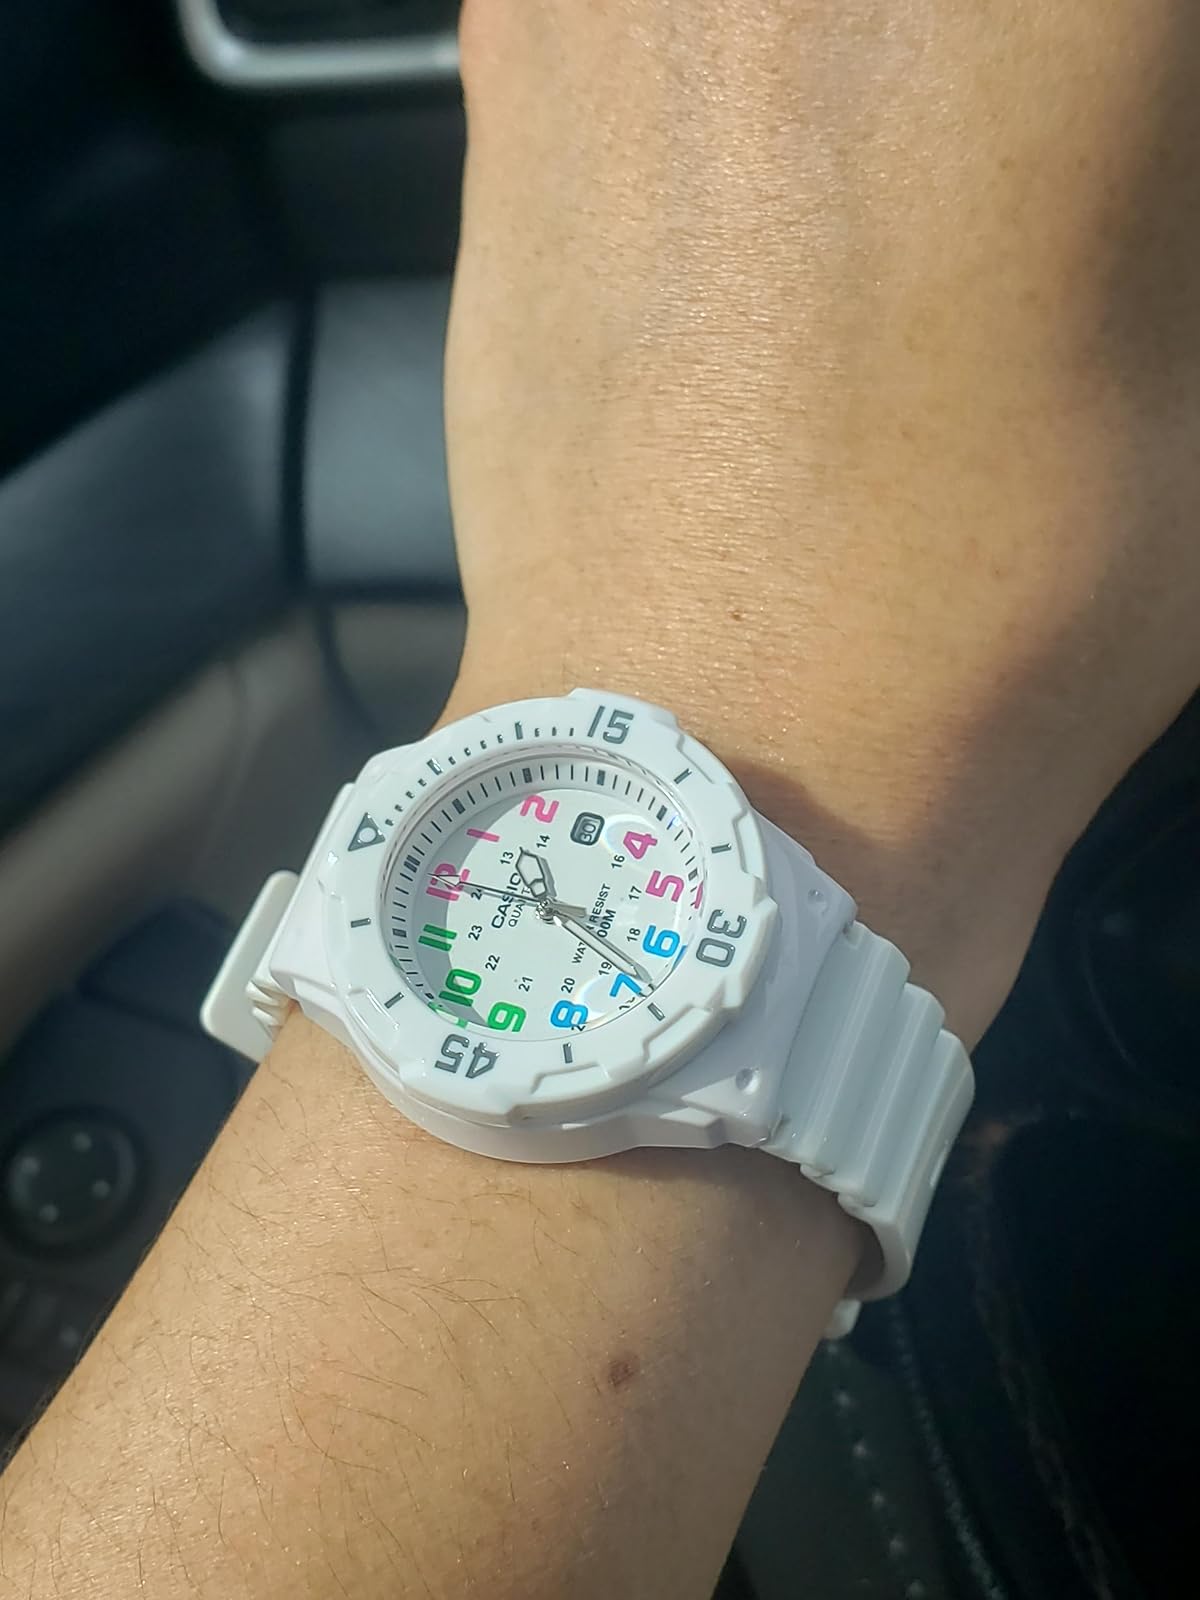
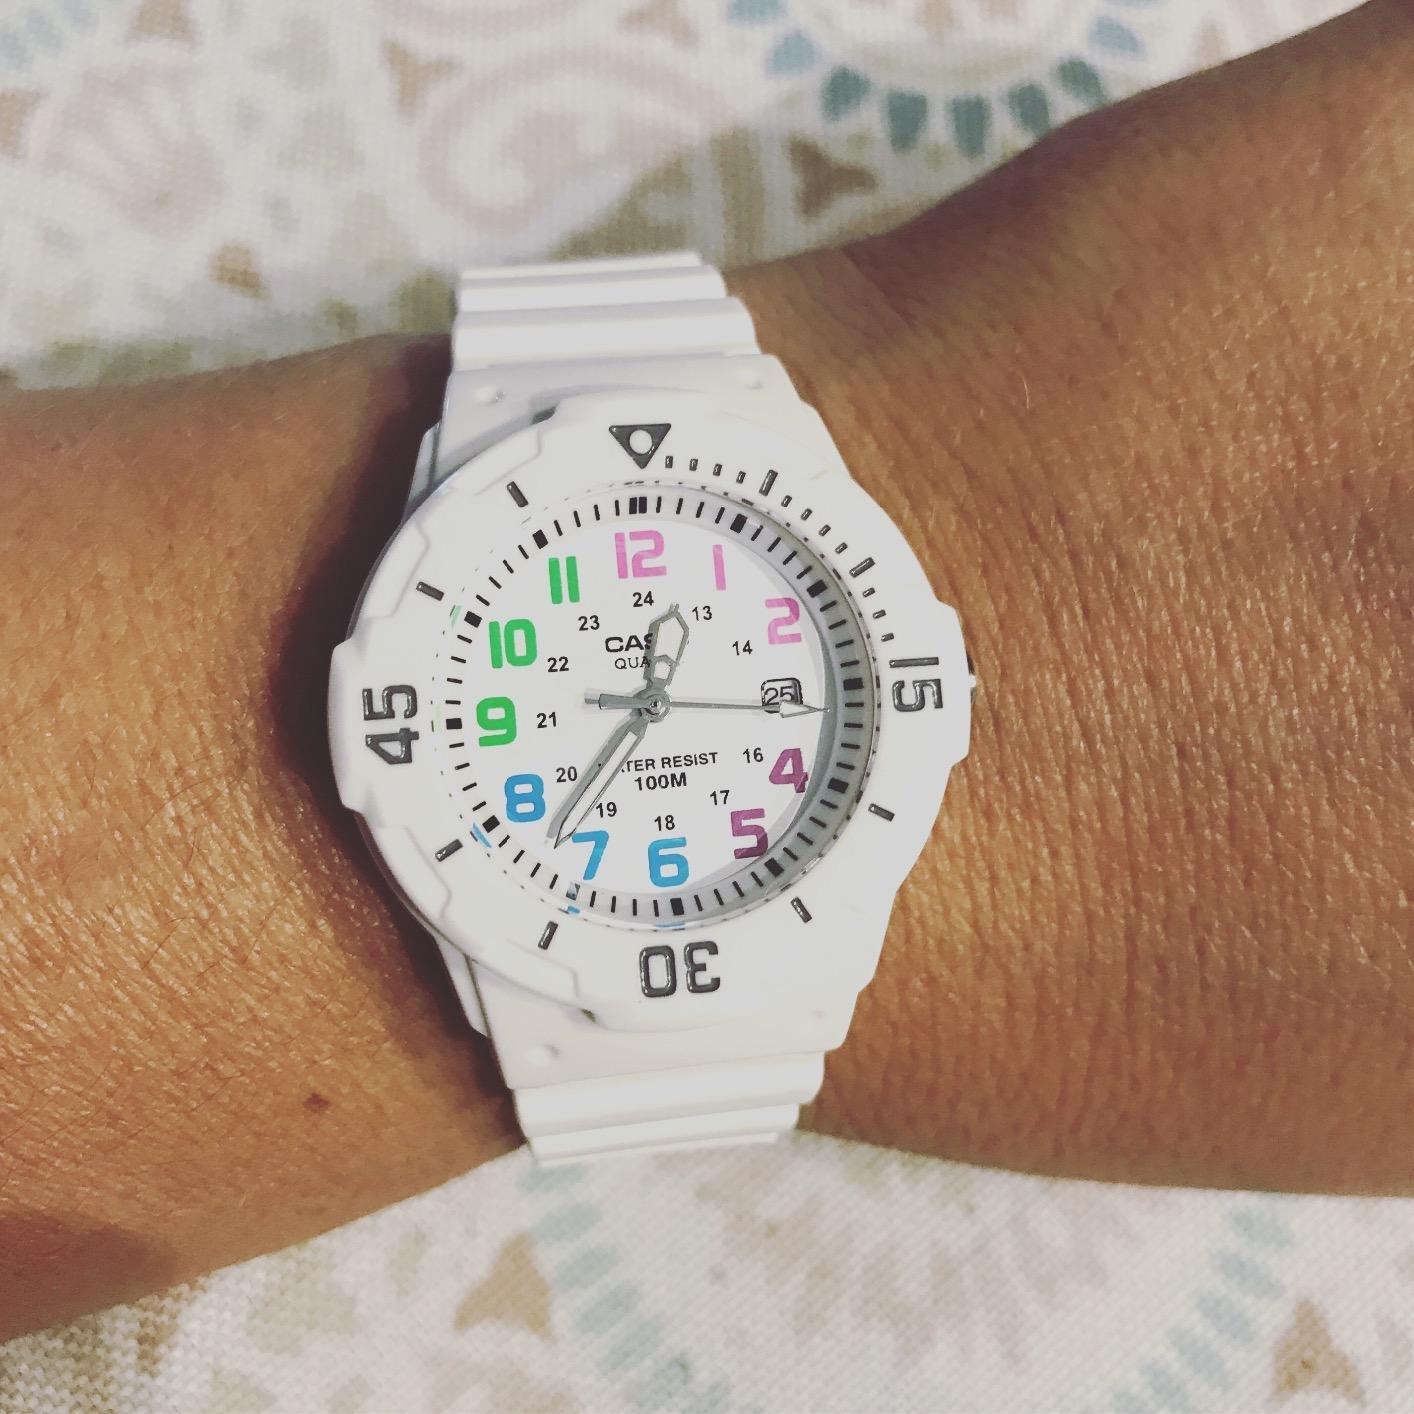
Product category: accessories_watch
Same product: yes